Cauliflower ear

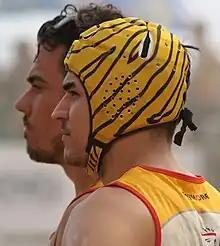
A rugby union player wearing a tiger-print "scrum cap", a form of headgear used for shock absorption and protection to the head.

Headgear called a "scrum cap" in rugby, or simply "headgear" or ear guard in wrestling and other martial arts, that protects the ears is worn to help prevent this condition. A specialty ear splint can also be made to keep the ear compressed, so that the damaged ear is unable to fill thus preventing cauliflower ear. For some athletes, however, a cauliflower ear is considered a badge of courage or experience.